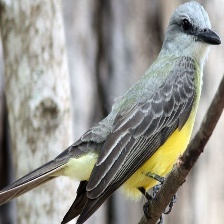
Species: TROPICAL KINGBIRD
Scientific name: TYRANNUS MELANCHOLICUS